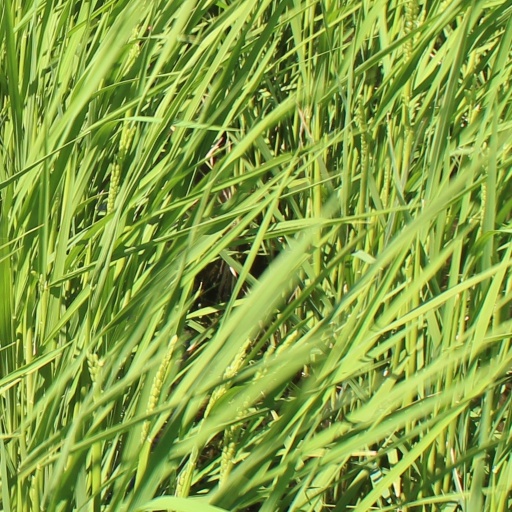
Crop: rice